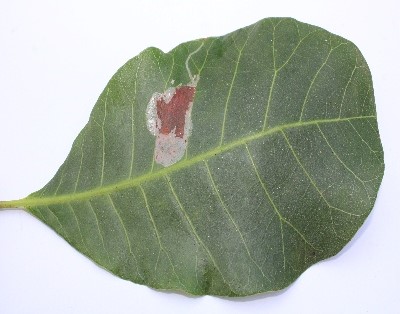
Crop: Cashew
Condition: leaf miner